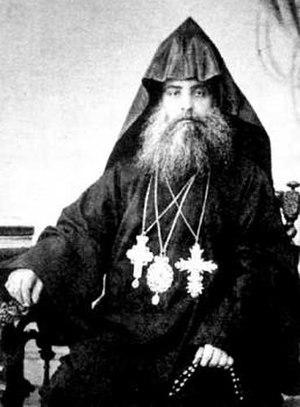
Matthieu II Izmirlian, Matthieu II de Constantinople ou Matt‘ēos II Kostandnupolsec‘i est Patriarche arménien de Constantinople de 1894 à 1896 et en 1908 puis Catholicos de l'Église apostolique arménienne de 1908 à 1910.